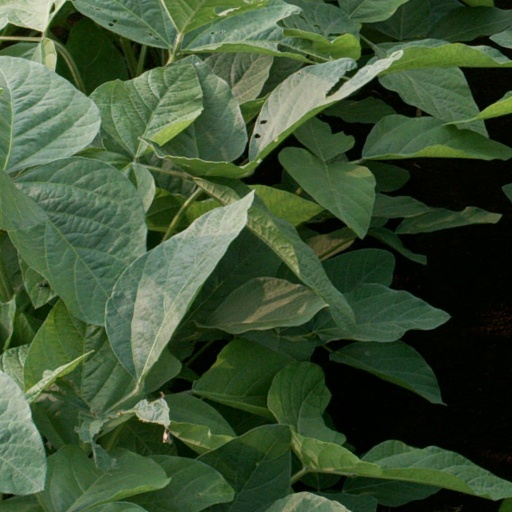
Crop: soybean